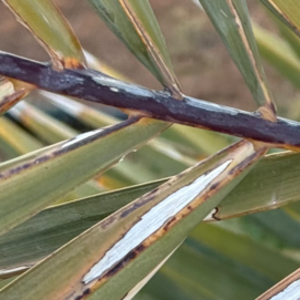
Label: Black Scorch